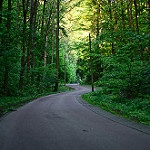
Scene: Outdoor